ABM Rashedul Hassan

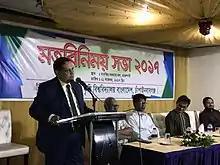
Vice Chancellor ABM Rashedul Hasan delivering a Speech among College Teachers in 2017

ABM Rashedul Hassan is a Bangladeshi academic and vice-chancellor of the Exim Bank Agricultural University. He worked as a counselor at the Bangladesh Institute of Management. He is a former treasurer of North South University. He is the former registrar and treasurer of Atish Dipankar University of Science and Technology.